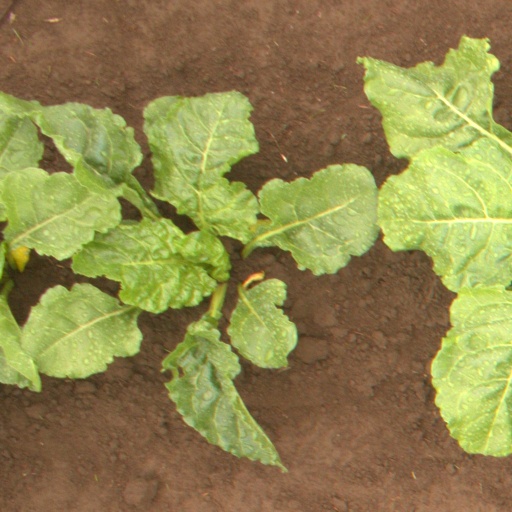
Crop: sugar beet